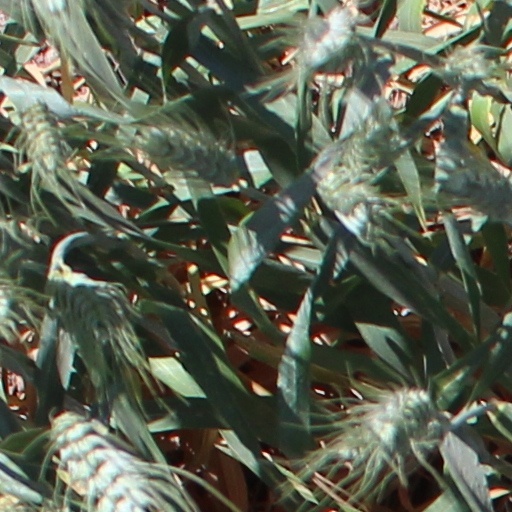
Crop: wheat